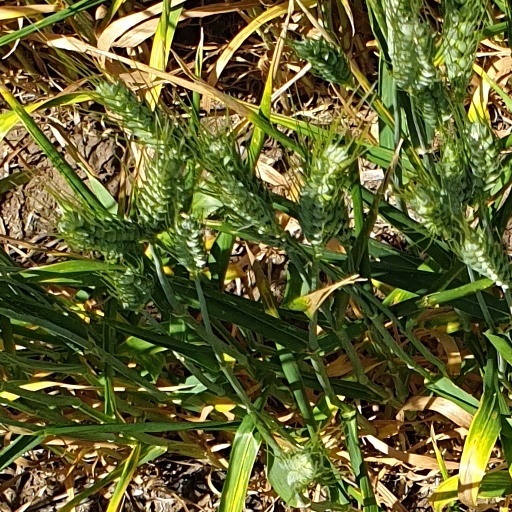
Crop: wheat